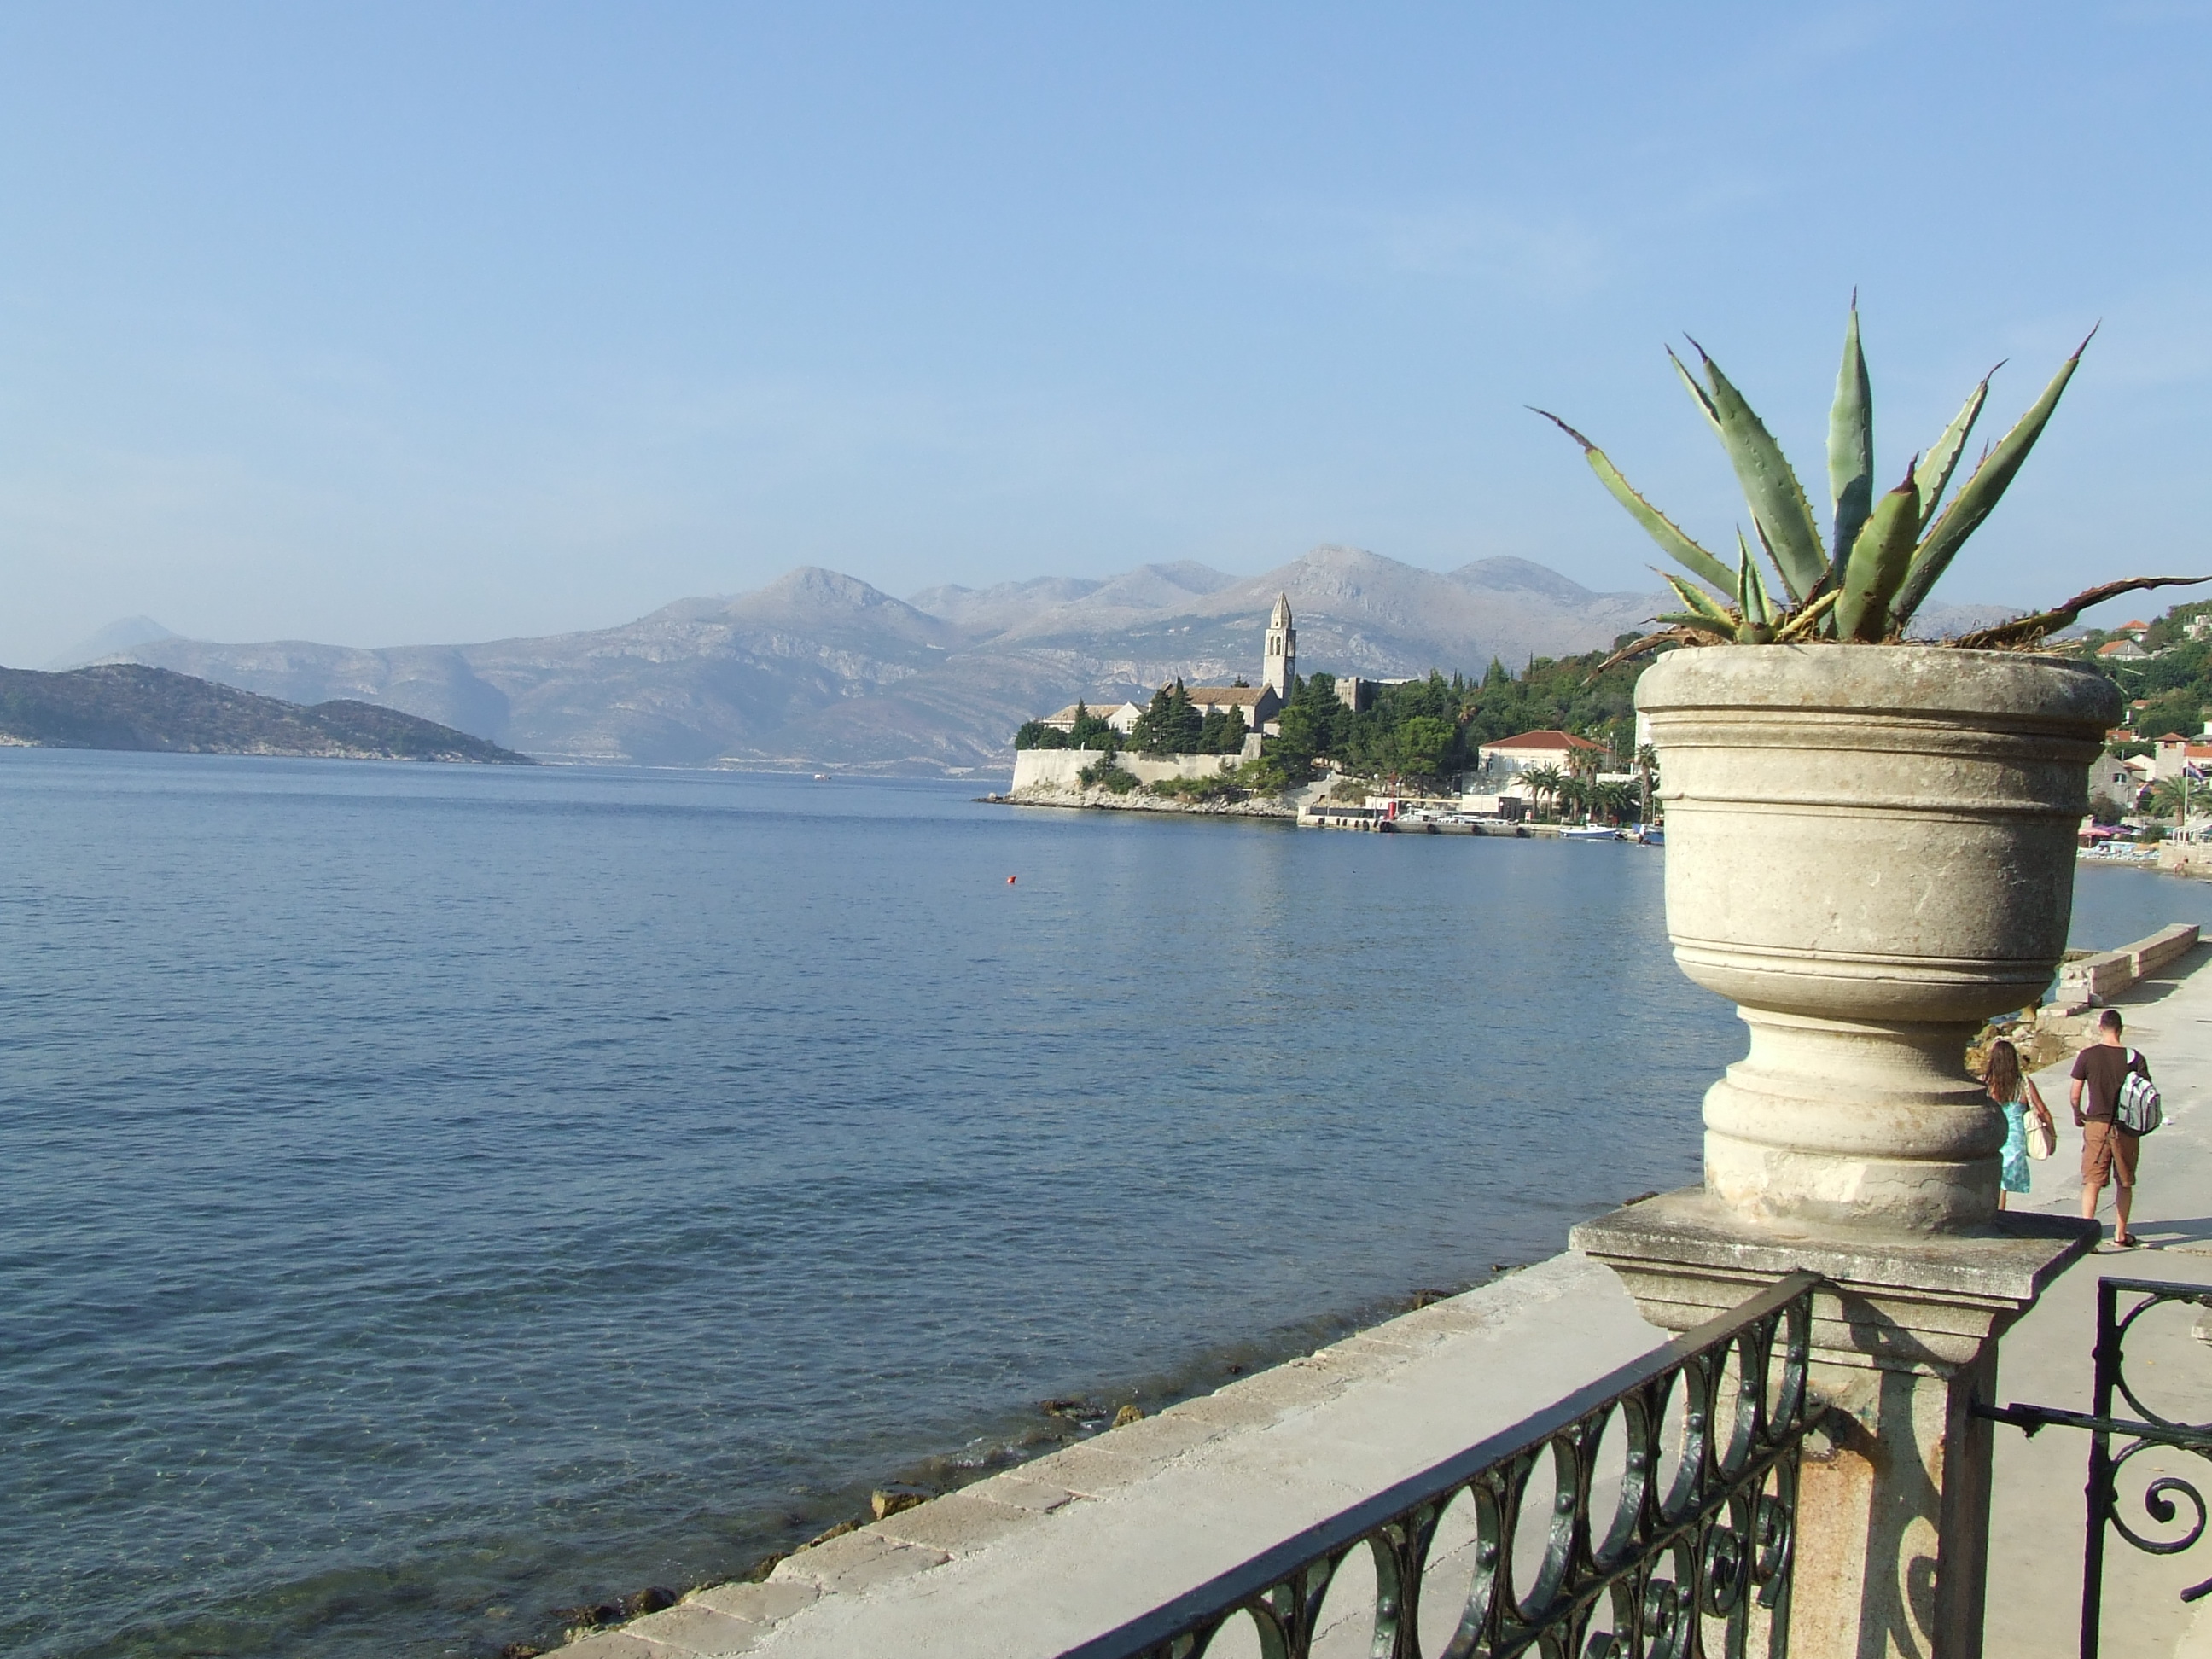
sea, island, view, freedom, sunshine, sky, coast, ocean, water, shore, vacation, coastal and oceanic landforms, tree, bay, promontory, calm, plant, balcony, tourism, landscape, palm tree, arecales, beach, house, cliff, terrain, flower, channel